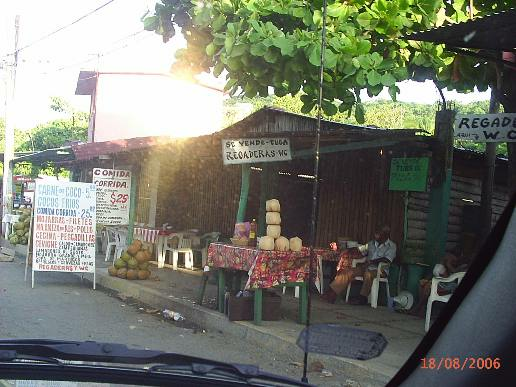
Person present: Yes